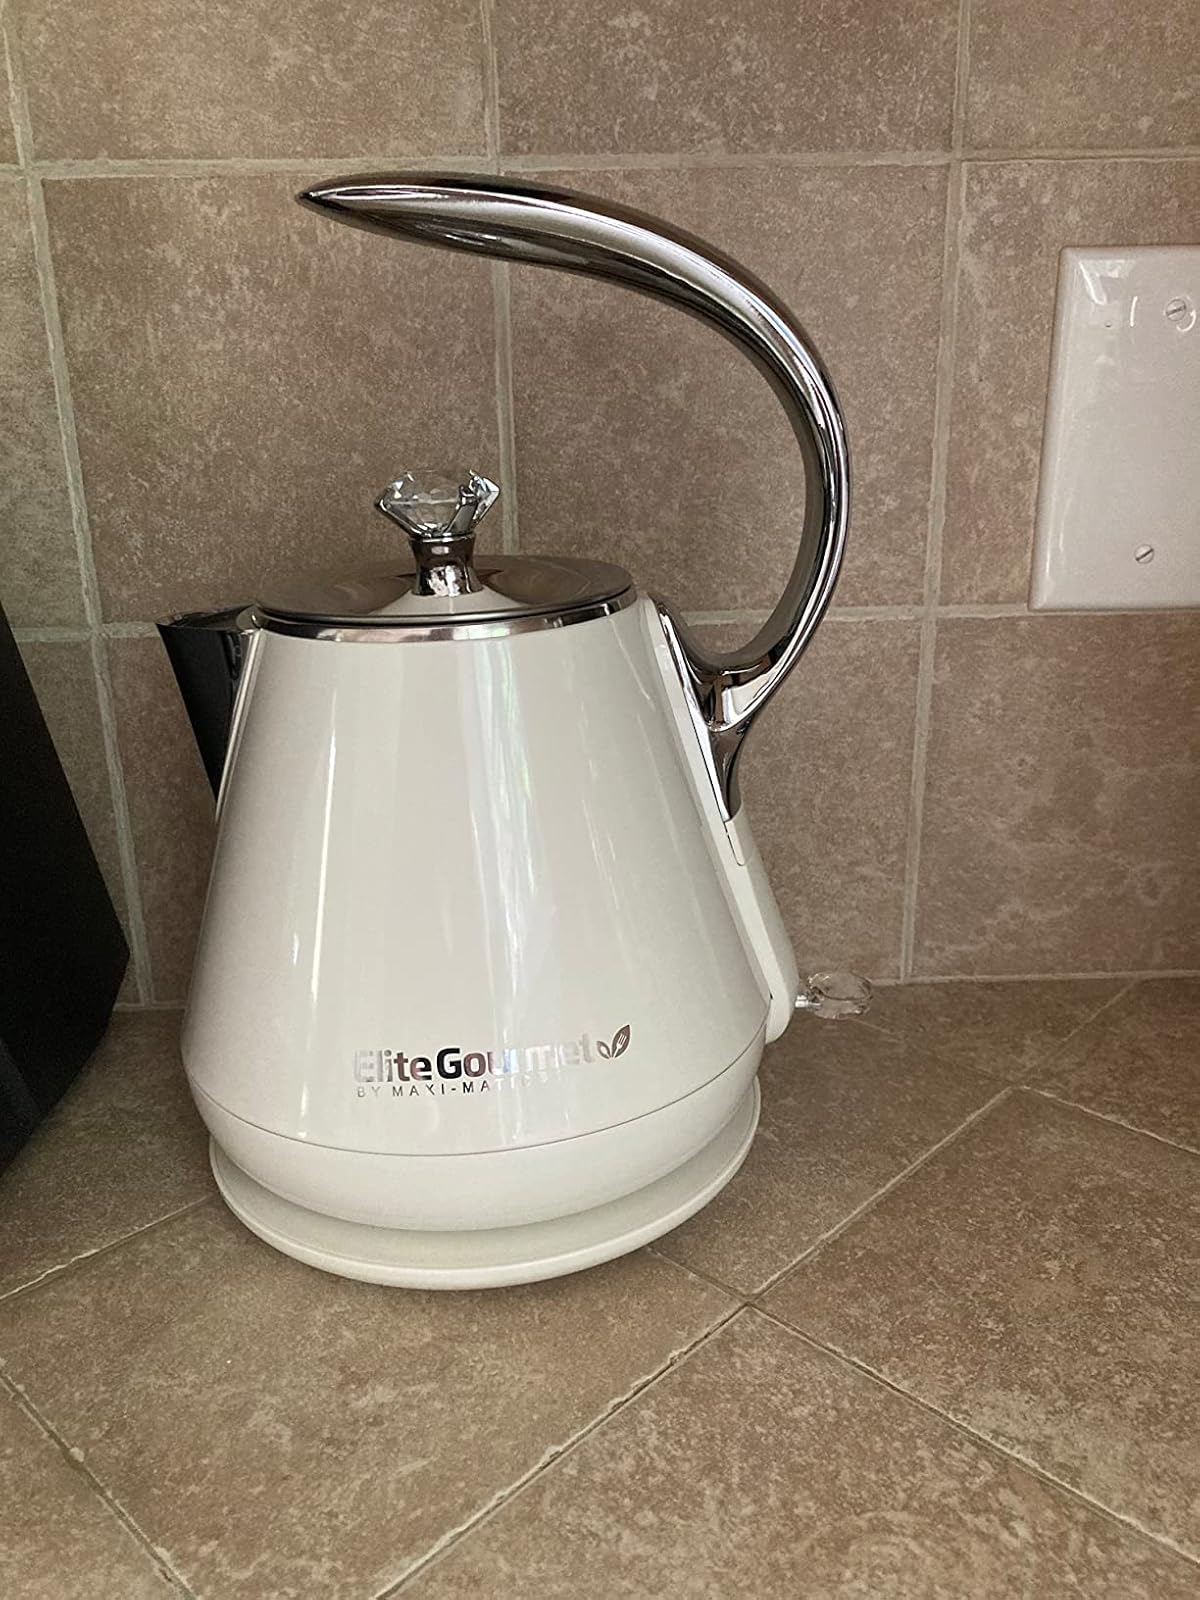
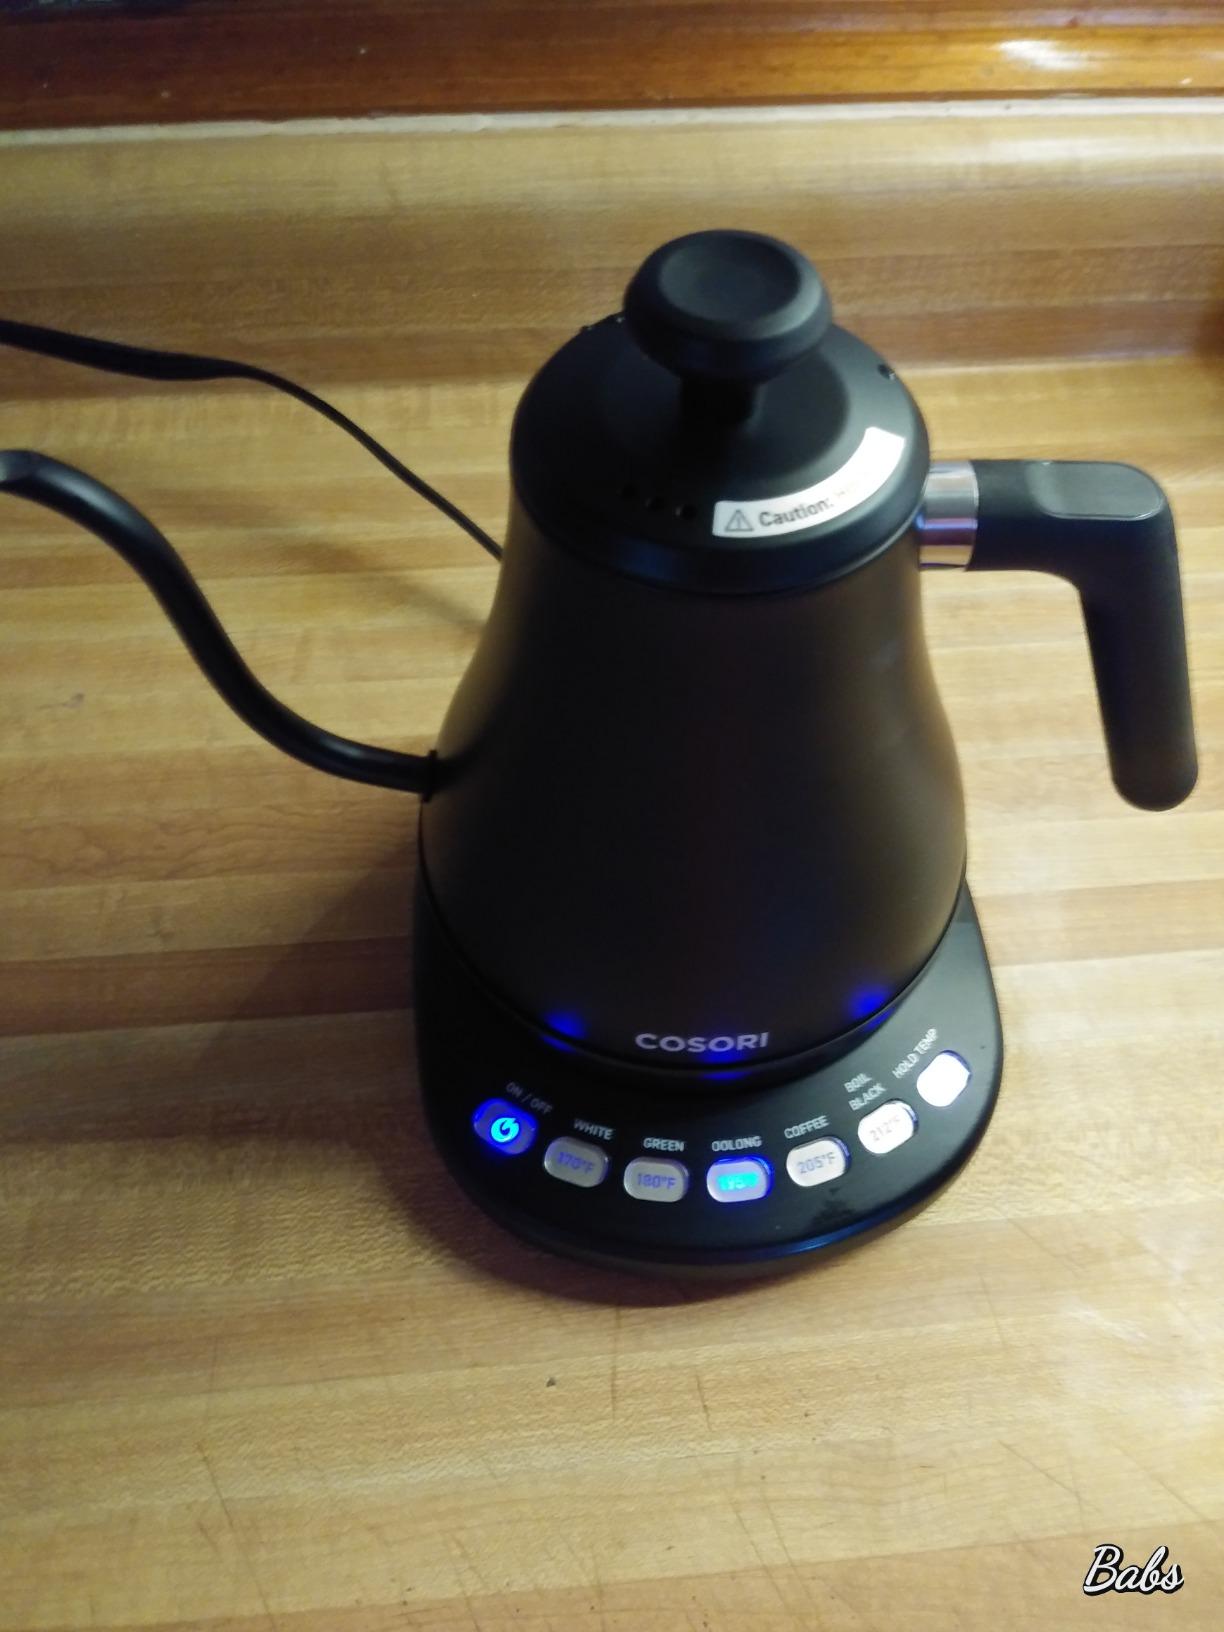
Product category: items_kettle
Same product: no